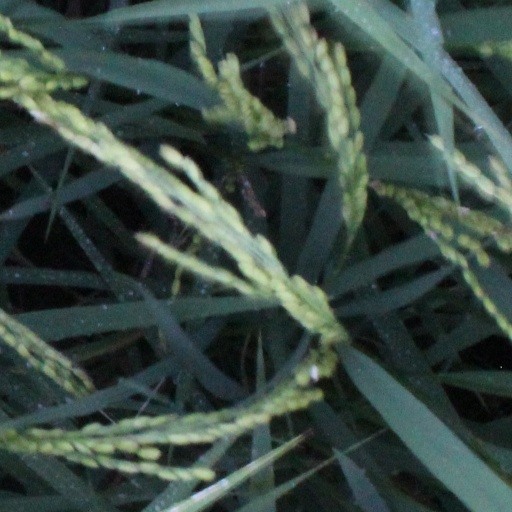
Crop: rice